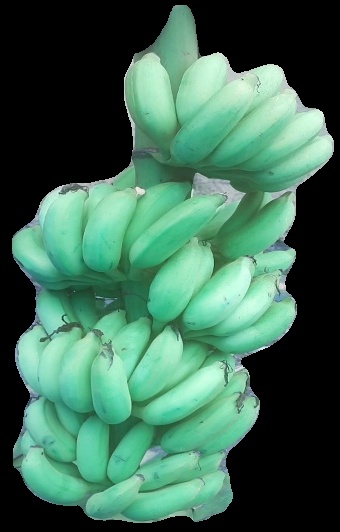
Variety: elakki-bale
Grade: grade2